2011 WTA Tour Championships

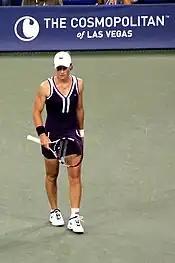
Samantha Stosur wins her first slam

Samantha Stosur did not enjoy a successful first half of the year, failing to reach a semifinal of any event until the Porsche Tennis Grand Prix in April. She then reached her first final of the year at the Internazionali BNL d'Italia, losing to Maria Sharapova 6–2, 6–4, despite having not lost a set before the final. She reached her second final at the Rogers Cup before falling to Serena Williams 6–4, 6–2 in the final. In September, she became the winner of the US Open after beating the heavy favorite Serena Williams in the final in straight sets 6–2, 6–3, to win her maiden Slam title. She also became the first Australian woman to win a Slam since Evonne Goolagong Cawley won Wimbledon in 1980. She then reached the final of the HP Open losing to Marion Bartoli 6–3, 6–1. In the other Slams, she fell in the third rounds of the Australian Open to Petra Kvitová 7–6, 6–3 and French Open to Gisela Dulko 6–4, 1–6, 6–3, and the first round of the Wimbledon to 262nd ranked Melinda Czink 6–3, 6–4. Stosur is making her second appearance at the event, after the semifinals' appearance in 2010.